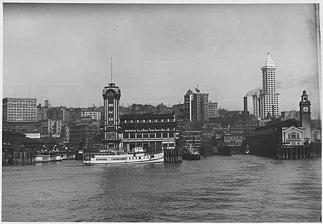
Building: Grand Trunk Pacific dock
Country: United States of America
Year built: 1910
Wharf in Seattle (1910–1964) Grand Trunk Pacific dock Grand Trunk Pacific dock (tower on left), circa 1913. Type shipping pier and warehouse Locale Seattle, Washington Owner Grand Trunk Pacific Railway Characteristics Total length 605 ft (184.4 m) Width 116 ft (35.4 m) History Opening date 1910 Closure date 1964 Coordinates 47°36′13″N 122°20′20″W / 47.60361°N 122.33889°W / 47.60361; -122.33889 The Grand Trunk Pacific dock was a shipping pier in Seattle, Washington .  The original pier was built in 1910 and was destroyed in a fire in 1914.  The pier was then rebuilt and continued in existence until 1964, when it was dismantled.  The area where the pier stood is now part of the Seattle terminal of the Washington State Ferry system . Location The Grand Trunk Pacific dock was located at the foot of Madison Street. The dock area had previously been used a wharf for the steamship Flyer .  The Grand Trunk Pacific dock was located immediately to the north of Colman Dock , with the small U-shaped dock for the West Seattle ferry in between.  Immediately to the north of the Grand Trunk dock was used by the Seattle fire department's fireboat Duwamish .  The next pier north of the Seattle fire boat dock was the still existing Pier 54 , previously known as Pier 3 or the Galbraith dock. Construction The Grand Trunk Pacific Railway dock stood just north of Colman Dock at the foot of Marion Street. The original dock was built in 1910 as the largest wooden pier on the West Coast.  Construction of the dock required 5,000 timber pilings and 3,700,000 board feet of lumber. As built, the dock had a prominent tower on the water end that was 130 ft (39.6 m) high. The upper story of the dock was used for offices. The dock was built by the Grand Trunk Pacific Railway , a Canadian company that built the second Canadian transcontinental railway and that also had interests in steamship lines. In 1910, the company had two new steamships built, the Prince Rupert and the Prince George , which used the Grand Trunk dock as their Seattle terminal.  The Prince Rupert and the Prince George each could carry 1,500 day passengers, and also had 220 staterooms for longer runs.  The Grand Trunk Railway employed them in competition with the steamships of the Canadian Pacific Railway on the "Triangle Route",  which ran between Seattle, Victoria , and Vancouver , British Columbia .  The Grand Trunk liners also ran from the dock to the railway line's western terminus in Prince Rupert, British Columbia . The liners arrived in 1910, even though the first train did not reach Prince Rupert until 1914. Destruction by fire Grand Trunk Pacific dock on fire. Fireboat Duwamish at right fighting fire. Hand-tinted photograph. On July 30, 1914, the dock was destroyed by an explosion and massive fire.  One source reports that the cause was a spark from a cigarette or cigar landing in a pile of sawdust. When the fire broke out, two vessels were moored alongside, the wooden inland steamboat Athlon and the coastal steamship Admiral Farragut .  According to one source, Athlon' s engineer first noticed the fire at about 3:00 pm.  He alerted the Seattle Fire Department .  Another source says that it was the wharfinger who noticed the fire at about 3:40 pm and raised the alarm. Although the fire spread rapidly through the dock, fueled by the creosote -saturated piers and timbers of the pier, both Athlon and Admiral Farragut were brought off the dock without damage. Engine Company No. 5 of the Seattle Fire Department responded to the alarm and drove out on the dock.  According to the Seattle Post-Intelligencer , "'they said they were just standing there – and the very air around them seemed to turn to flame. The fire engine's fuel tank, holding fifty gallons of gasoline, exploded, burning many of the firemen.  Two firemen, Patrick Cooper  and John Stokes, were trapped in the fire.  Badly burned, both had to jump into the water to safe themselves.  Cooper died three days later and Stokes was never able to return to full duty as a fireman. Fire companies responded from all around the city.  The fireboats Duwamish and Snoqualmie fought the fire, and, with the aid of the revenue cutter Unalga they were able to keep the fire from destroying the adjacent Colman Dock , although that dock did sustain $10,000 in damages. Five people died and 29 more, including 10 firemen, were injured. The fire burned for two hours, and attracted a large number of onlookers, including the mayor of Seattle.  Some people took advantage of the fire to loot nearby businesses, including Ye Olde Curiosity Shop , a business still in existence as of 2014, which was then located at Colman Dock. Later history The rebuilt Grand Trunk Pacific dock, circa 1920. A replacement dock, without a watchtower, was promptly built, and survived until 1964, when it was replaced by waiting area for automobiles boarding ferries at the new ferry terminal. In 1917, the new dock measured 605 by 116 feet, with 1,200 feet of berthing space, with a cargo storage capacity of 12,000 tons.  There was a storage room on the second floor of the warehouse which was served by an elevator with a 400 ton capacity.  The wharf as it existed in 1917 was said to have been "semi-fireproof."  There were adjustable passenger slips and a depressed railway track for loading freight cars.  There were offices and waiting rooms on the street end.  Like Colman Dock, the Grand Trunk dock had an overhead bridge to the Seattle business district.  Depth of water alongside the dock was 55 feet. Heavy construction costs and economic dislocation during World War I caused the bankruptcy of the Grand Trunk Pacific in 1920.  The line was taken over by the government of Canada and operated as a division of the Canadian National Railway . In 1927, the Kitsap County Transportation Company (KCTC) and Puget Sound Freight Lines (PSFL) formed a joint venture company called the Ferry Dock Company , which took out a long-term lease on the Grand Trunk Pacific dock, which was then in a rundown condition.  The dock became the main terminal and for both lines. In 1929, the stockholders of KCTC and PSFL reached agreement with Wilbur B. Foshay (b. 1887) to sell their companies, including the Ferry Dock Company, to Foshay, who was then assembling a utility and transportation business empire.  Foshay however was financially ruined in the October 1929 stock market crash and the transaction never went through. In August 1930, the Canadian Pacific Railway began using the Grand Trunk Pacific dock as the Seattle terminal for their ships on the Seattle -Victoria-Vancouver, British Columbia route. In 1959 the Grand Trunk dock was used by the Black Ball Freight Service . In the early 1960s the dock was dismantled and the area where it stood became part of the Washington State Ferry terminal. See also Central Waterfront, Seattle Notes